Game

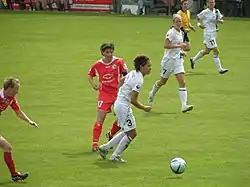

Games can take a variety of forms, from competitive sports to board games and video games.